Alexander Callens

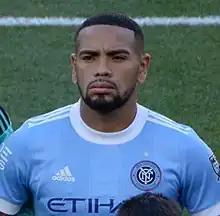
Callens with New York City in 2022

Alexander Martín Callens Asín (born 4 May 1992) is a Peruvian professional footballer who plays as a central defender for Super League Greece club AEK Athens and the Peru national team.